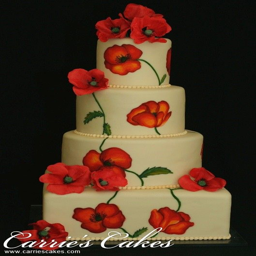
person made of sugar adorn this - tier cake .